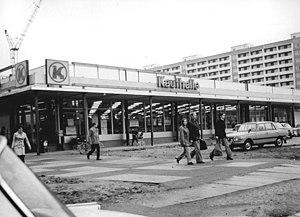
L’universam est un type de magasin alimentaire soviétique des années 1970-1980. Il se caractérise par une surface moyenne et un choix restreint de produits de différentes catégories.